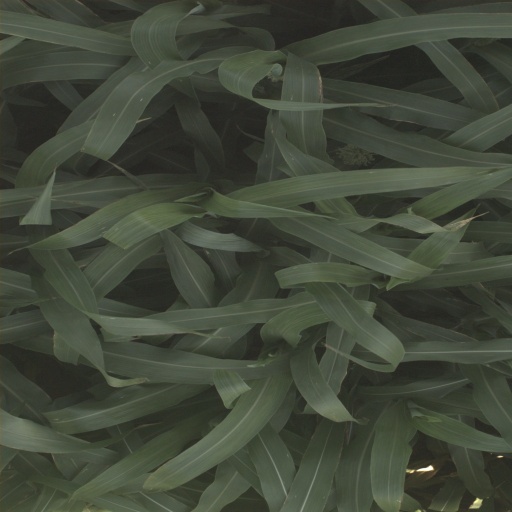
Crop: sorghum